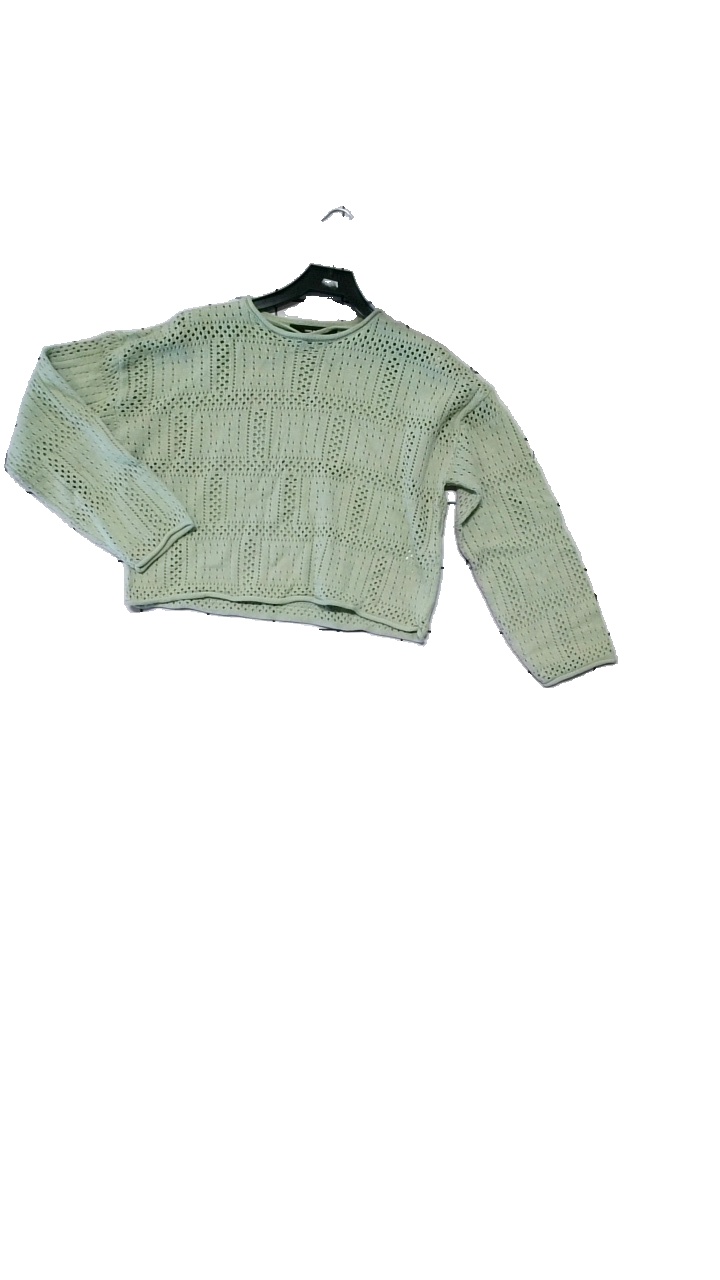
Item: Top (Ladies)
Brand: Vero Moda
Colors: Green
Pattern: Embroidered
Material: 60% Cotton, 40% Acrylic
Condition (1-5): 4
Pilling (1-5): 3
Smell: Minor
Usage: Reuse
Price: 50-100